Yazlovets

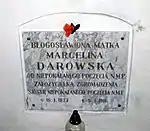
Tomb of Marcelina Darowska in Yazlovets

After the beatification of Marcelina Darowska by Pope John Paul II in 1996, the chapel of the Sisters in Yazlovets was proclaimed a Sanctuary of Blessed Marcelina Darowska on September 1, 1999 by the Latin Church bishop of Lviv, Cardinal Marian Jaworski.